Gosper County, Nebraska

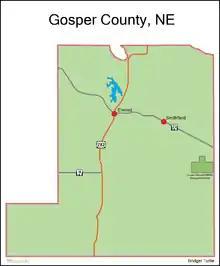
Gosper County, NE

Gosper County voters are reliably Republican. In no national election since 1936 has the county selected the Democratic Party candidate (as of 2024).